Telecoupling

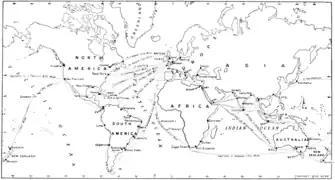
Trade is one of the most studied forms of distal connections that result in telecouplings

Telecoupling is an interdisciplinary framework for studying socioeconomic and environmental interactions between distant coupled human and natural systems. The concept builds on research into such coupled systems, which are connected to produce social, ecological, and economic effects.